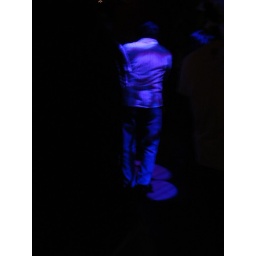
Guy standing in the middle of the dance floor with no partner just salsaing away...